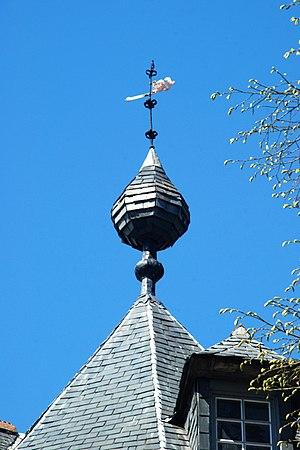
Belgique - Brabant flamand - Louvain - Première enceinte de Louvain - Waterpoort (derrière le Hollandcollege ou Paridaensinstituut)
La première enceinte de Louvain réalisée en pierre et non en pieux de bois date du milieu du XIIᵉ siècle.